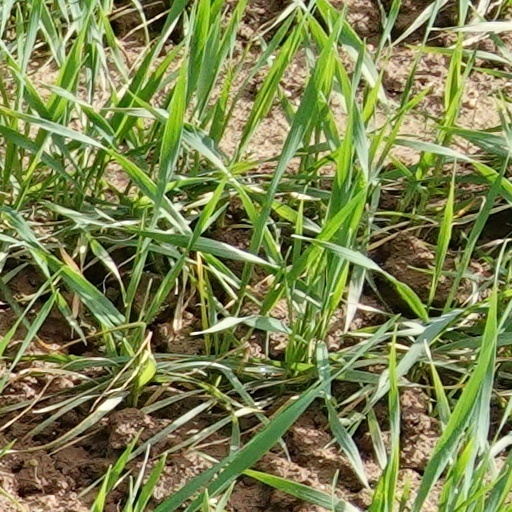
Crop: wheat